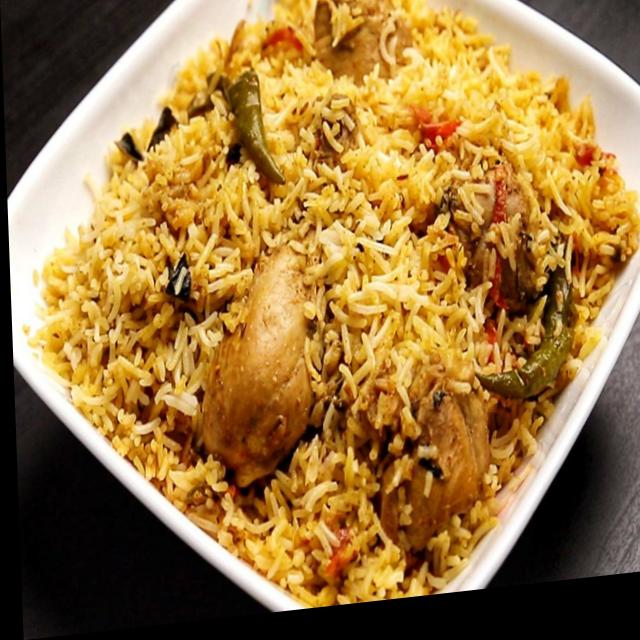
Dish: biryani